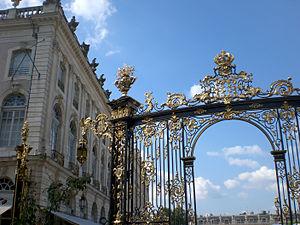
Nancy, Place Stanislas, Grilles de Jean Lamour
Le Monument préféré des Français est une émission de télévision française produite par Morgane Productions, présentée par Stéphane Bern et diffusée sur France 2. Les internautes doivent désigner par un vote en ligne leur monument préféré. Les monuments sont tous des édifices appartenant au patrimoine culturel bâti. Les époques concernées sont très variées, allant de la Préhistoire à l'architecture contemporaine.